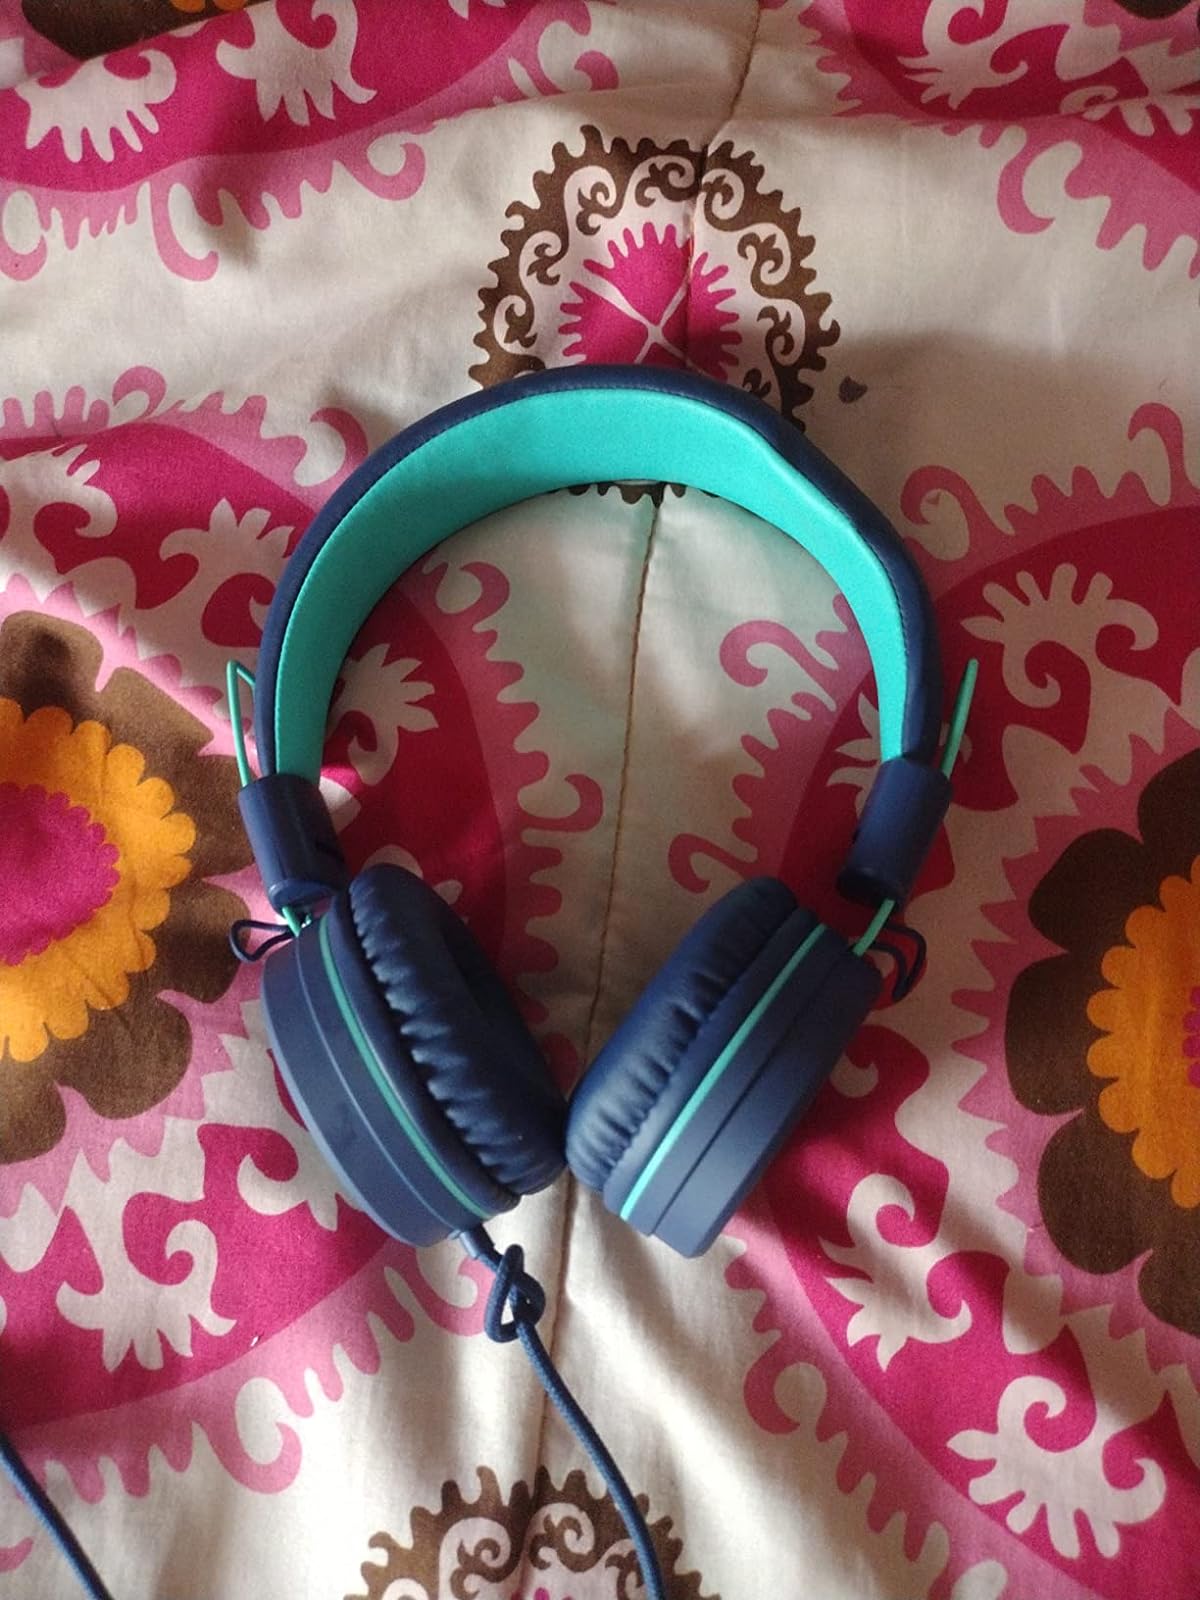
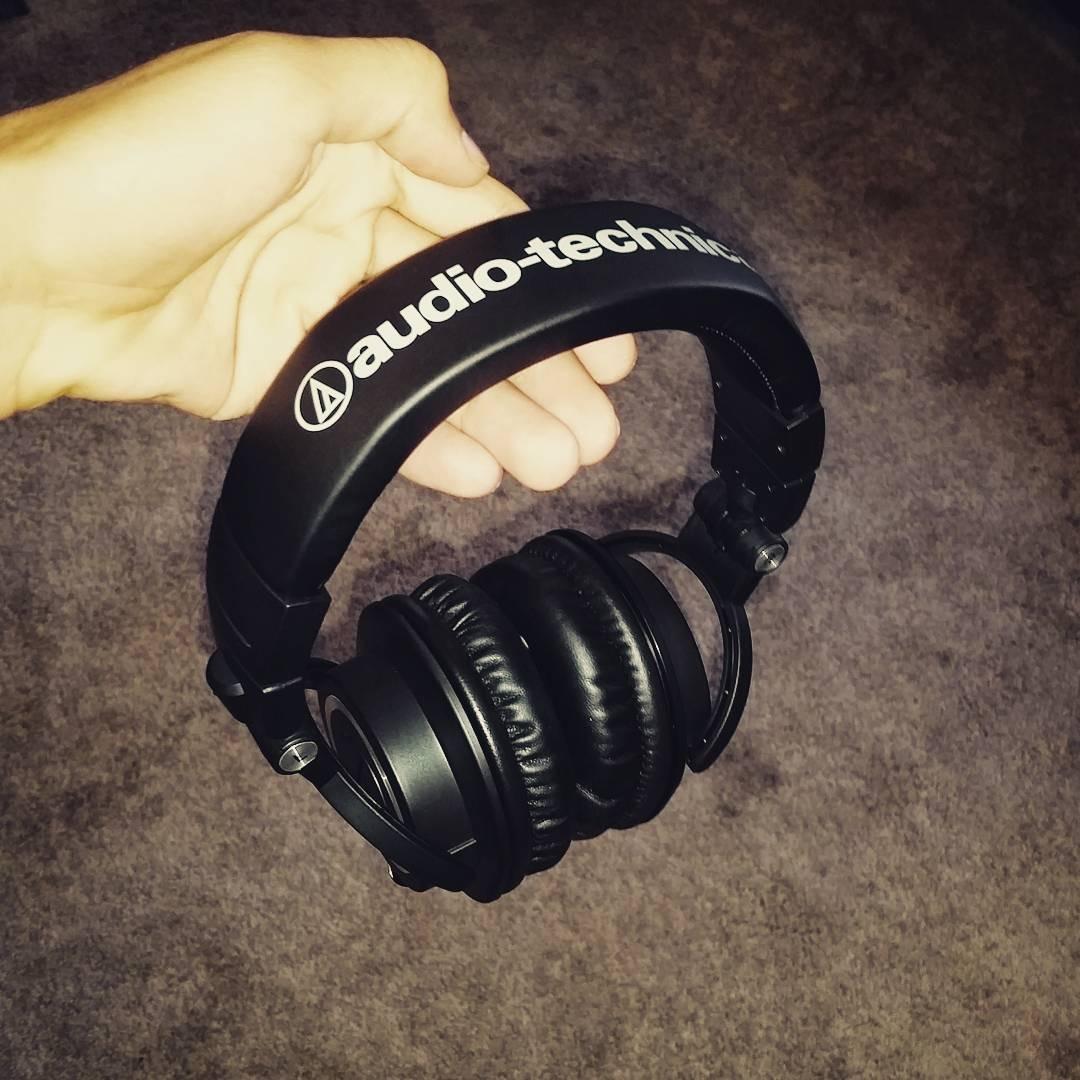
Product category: headphones
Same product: no